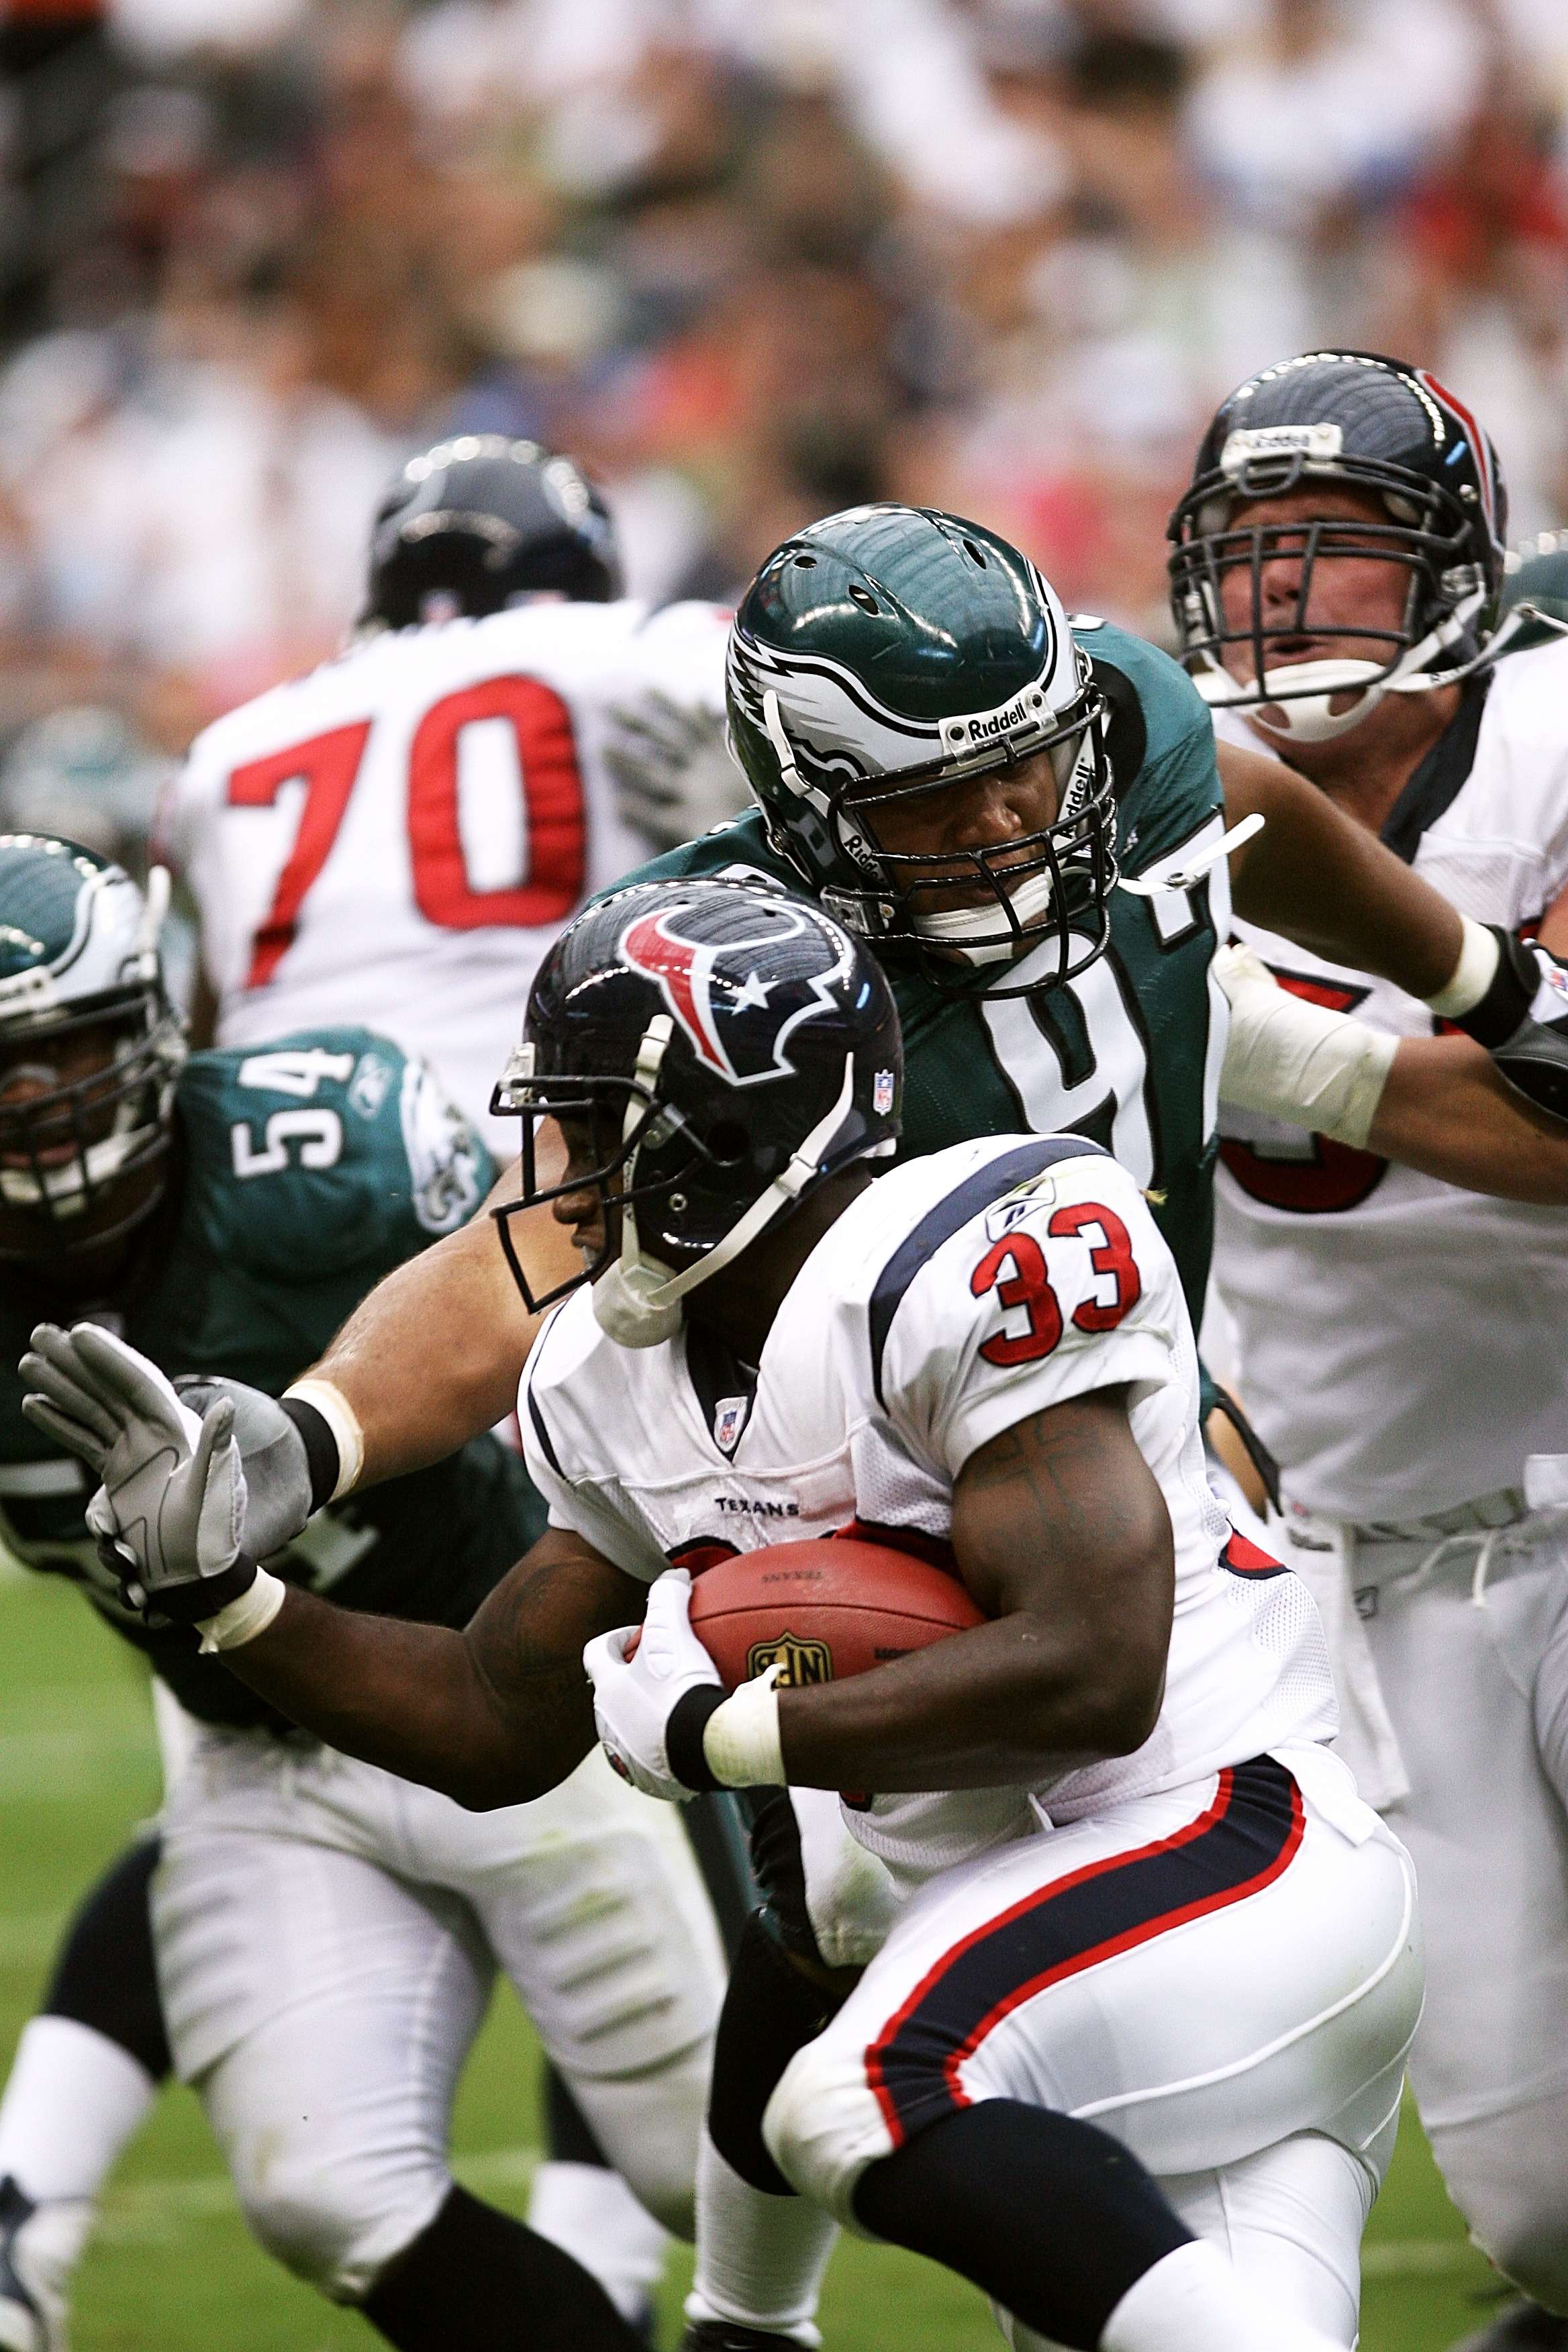
grass, sport, field, game, action, soccer, professional, football, player, competition, american football, sports, helmet, ball, uniform, competitive, texas, texan, touchdown, tackle, ball carrier, running back, american football field, american football stadium, blocking, canadian football, arena football, football equipment and supplies, gridiron football, protective equipment in gridiron football